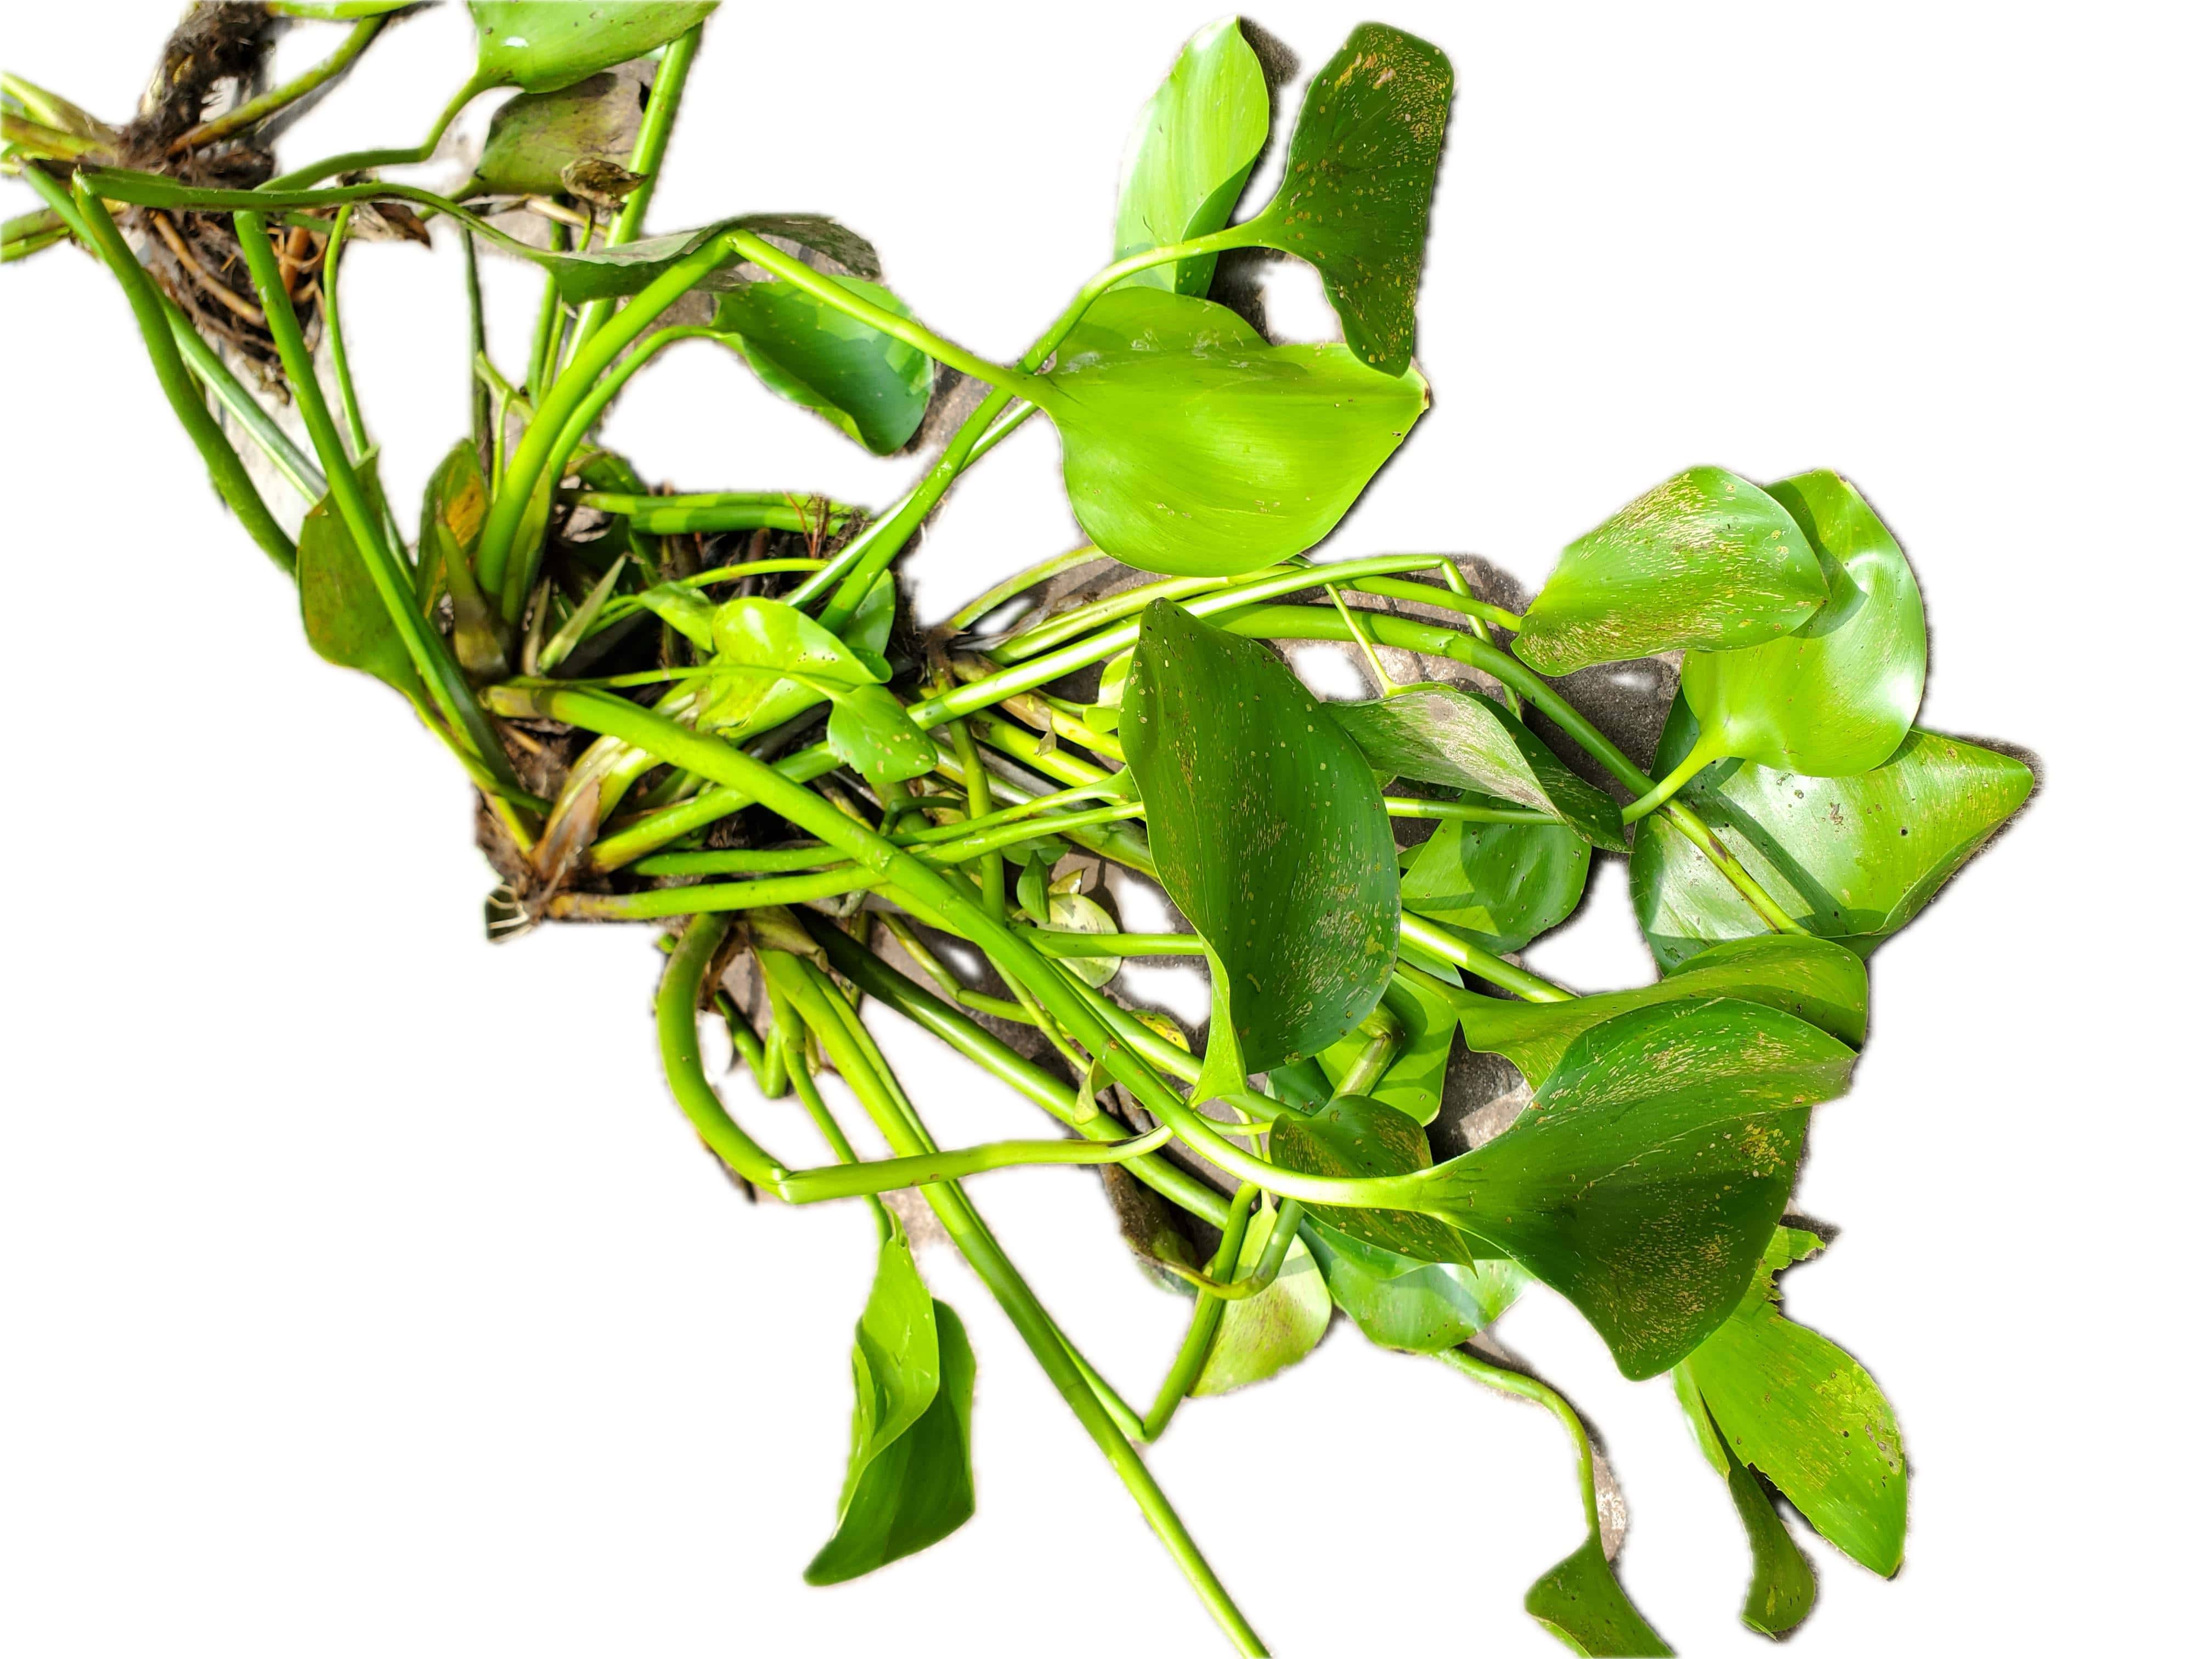
Species: Common Water Hyacinth (Eichornia crassipes)